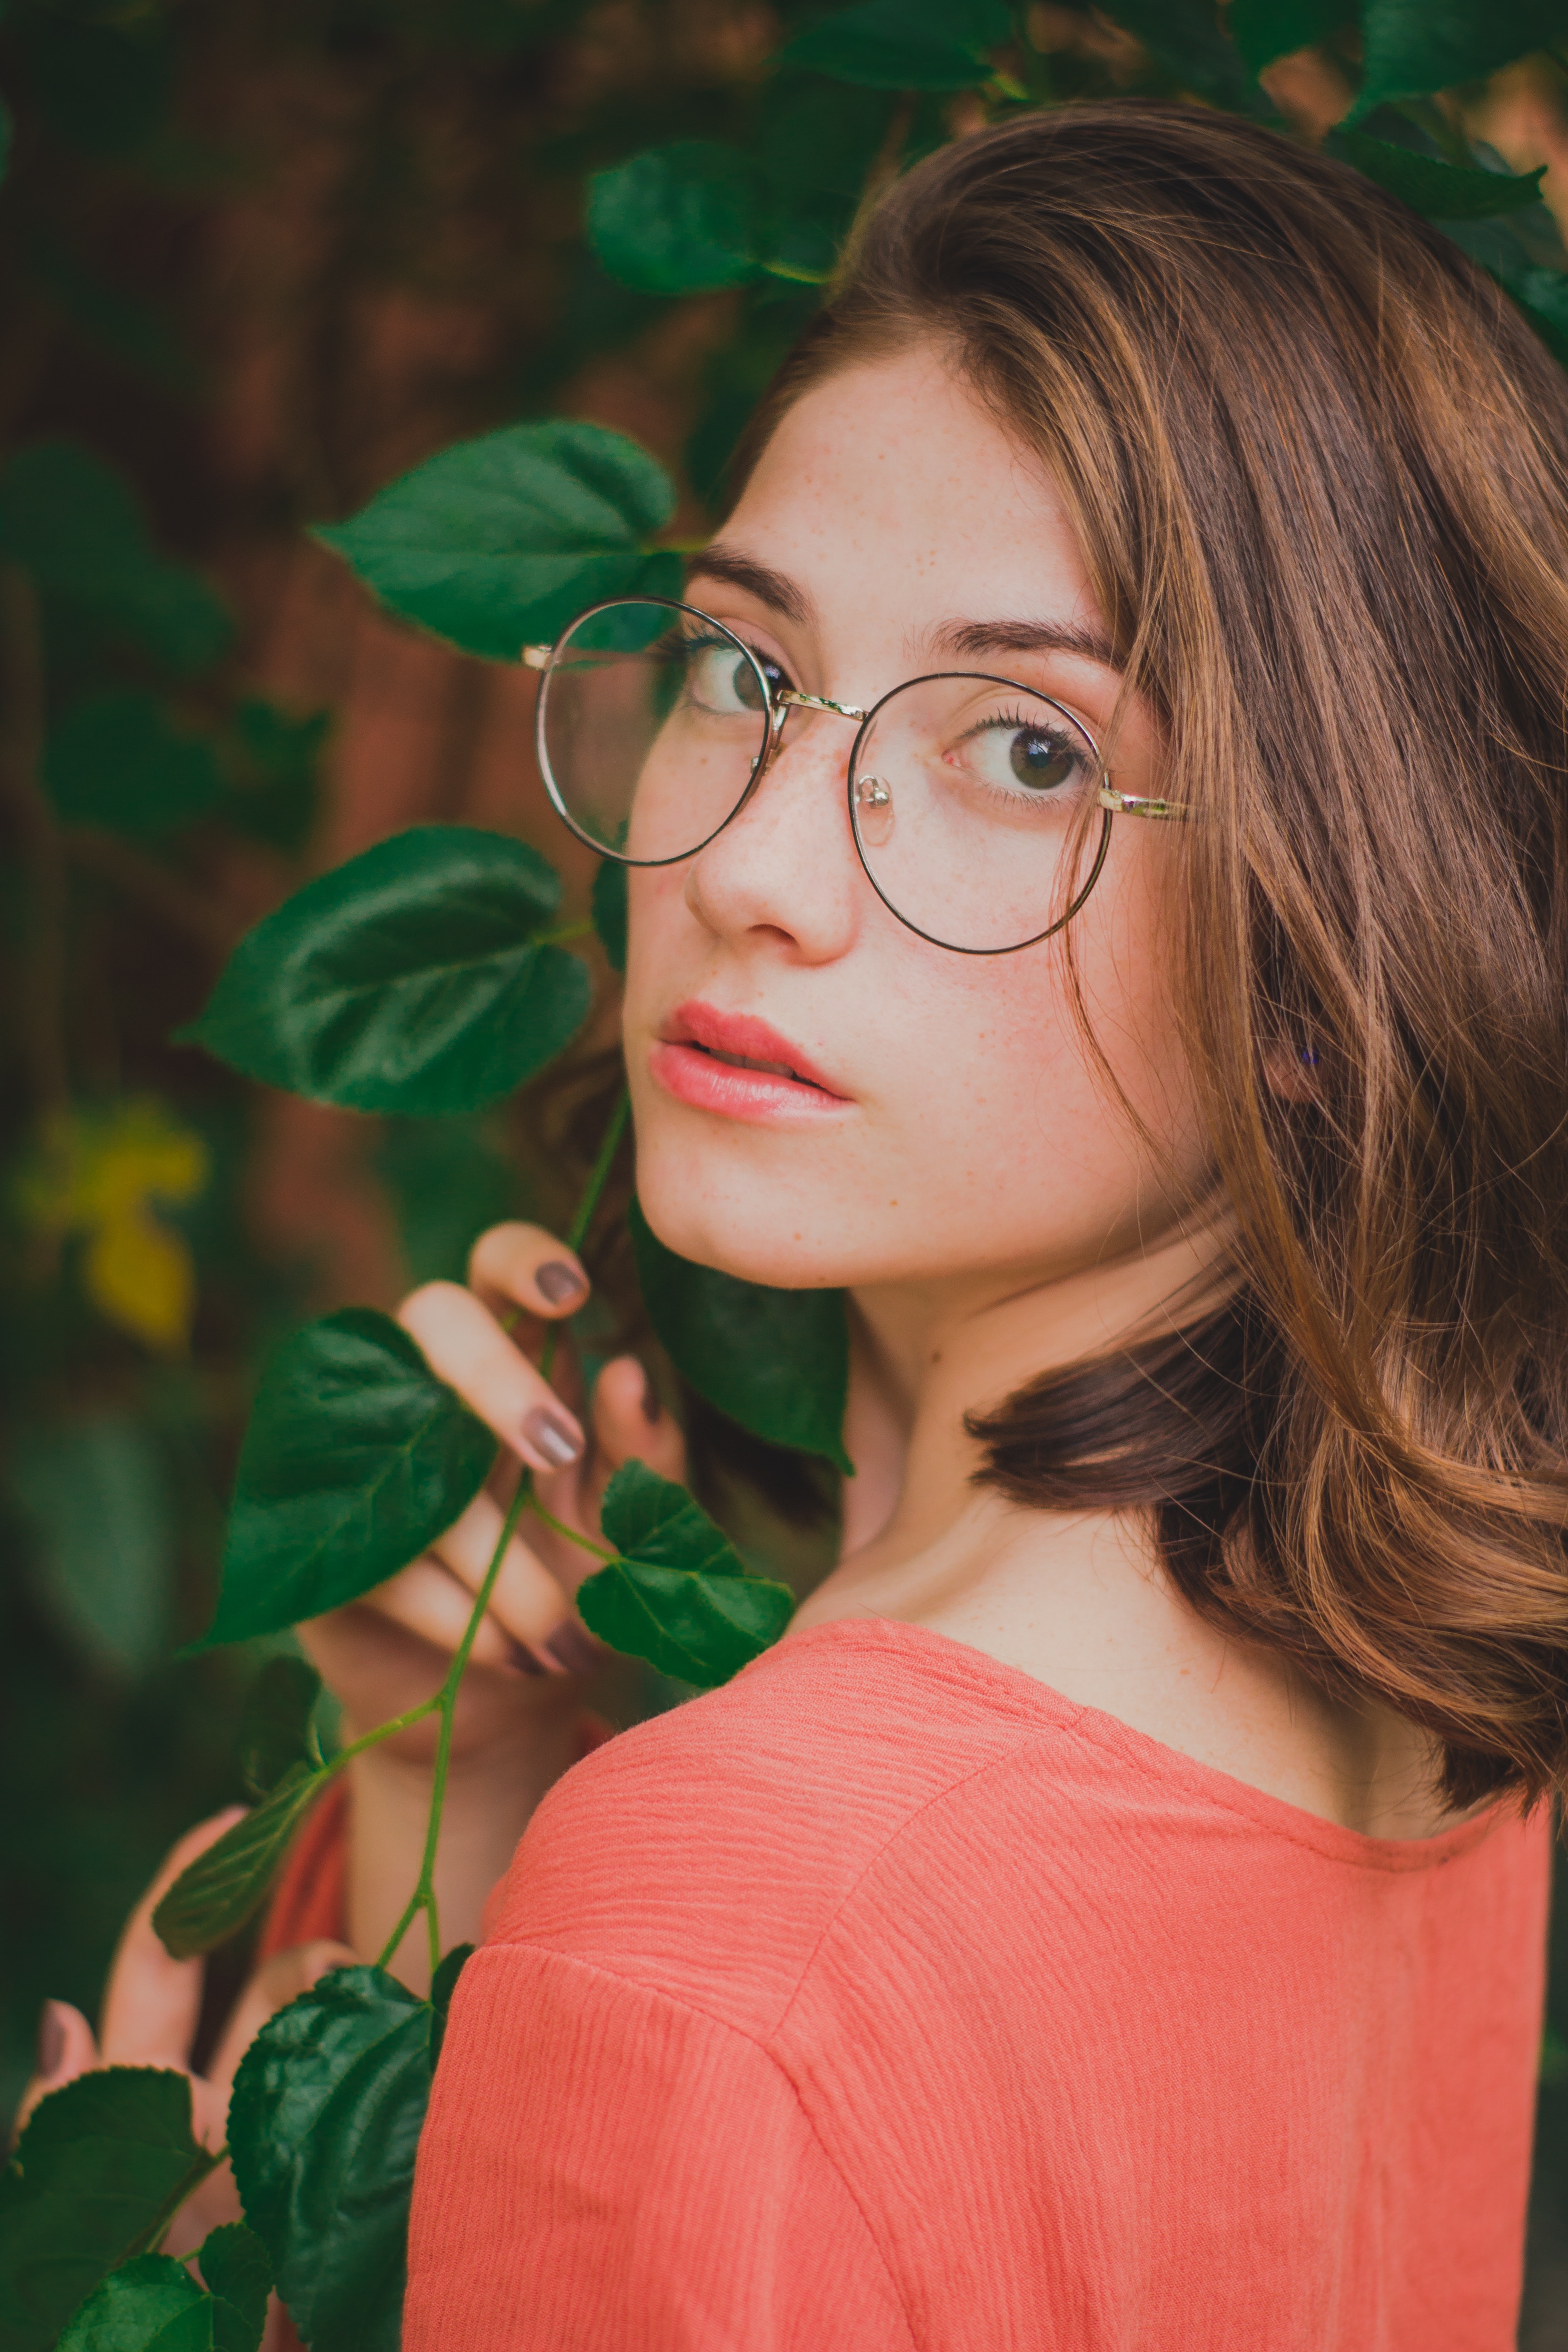
hair, glasses, face, eyewear, lip, green, beauty, hairstyle, brown hair, portrait, vision care, leaf, eye, photography, cool, smile, long hair, plant, portrait photography, photo shoot, fawn, black hair